Triple Crown (professional wrestling)

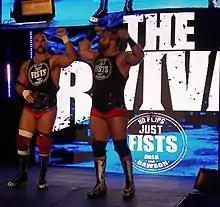
The Revival (Scott Dawson and Dash Wilder) are the first WWE Tag Team Triple Crown winners

The New Japan Pro-Wrestling Triple Crown consisted of the IWGP Heavyweight Championship, the IWGP Intercontinental Championship and the NEVER Openweight Championship. The NJPW Triple Crown is unique as it consists of three singles championships, instead of a tag team championship in addition to two singles.